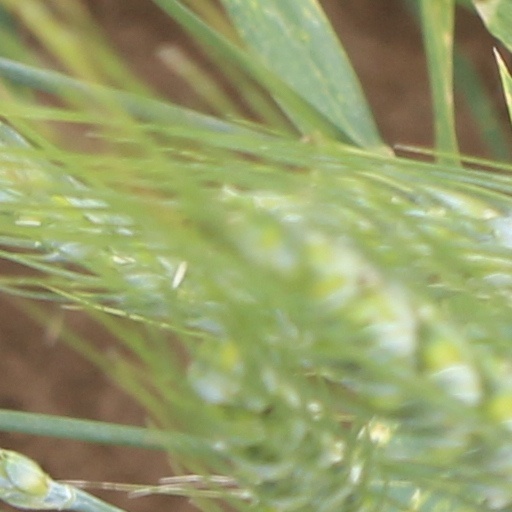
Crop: wheat